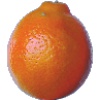
Label: tangelo